Byzantine Empire under the Palaiologos dynasty

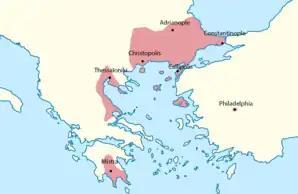
Byzantine Empire in the year 1350

The Byzantine Empire entered into a new era of decay in 1341. The Empire was ravaged by multiple serious disasters — alongside wars and civil wars, renewed epidemics of bubonic plague swept through its diminished lands. The first outbreak occurred in 1347, and between the 1360s and 1420s, eight further outbreaks of plague were recorded. Cities were full of social unrest between the corrupt wealthy (who had been exploiting the tax system for their own benefit) and the countless landless peasants burdened by the demands of the government. Religious controversy, the cancer of Byzantium in the 7th and 8th centuries, once again emerged in the form of the Hesychasm controversy, which eventually became a doctrine of the Eastern Orthodox church. There were numerous earthquakes, destroying Byzantium's infrastructure — the fortress of Gallipoli was destroyed in 1354 by such an earthquake and the Ottoman Turks lost no time in taking it and establishing a bridgehead in Europe. Meanwhile, the Serbs continued pressing south, removing any nominal Imperial control in Epirus.